John Hales (bishop of Coventry and Lichfield)

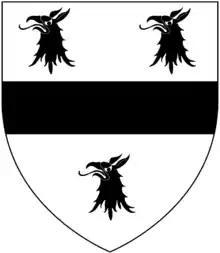
Arms of Hals of Kenedon in the parish of Sherford, Devon: "Argent, a fess between three griffin's heads erased sable"

John Hales (c. 1400-1490) ("alias" Hals, Halse, etc.) was Bishop of Coventry and Lichfield (1459-1490). He was one of the "Worthies of Devon" of the biographer John Prince (d.1723).